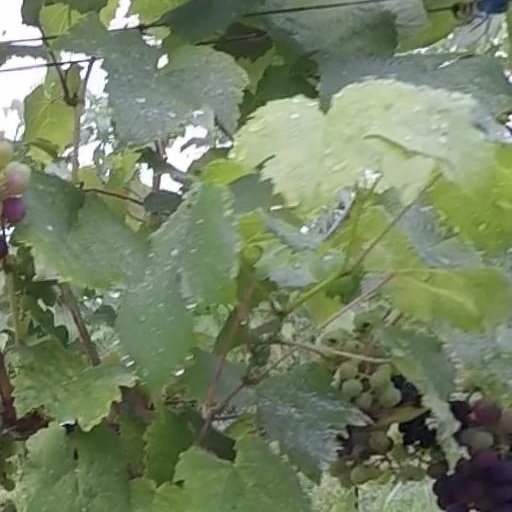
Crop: grape